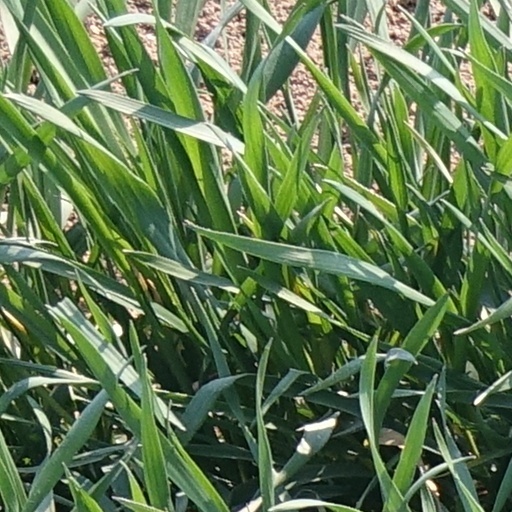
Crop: wheat